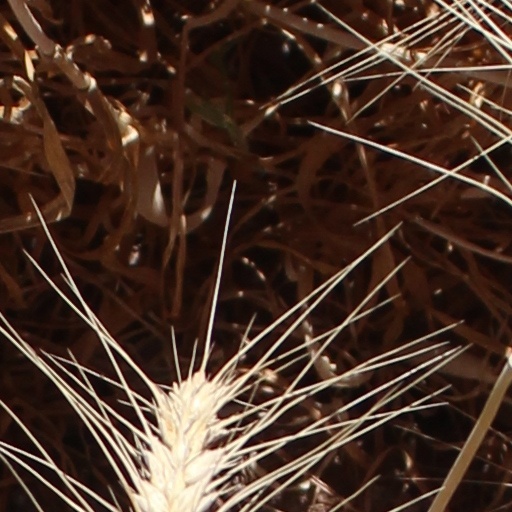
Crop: wheat